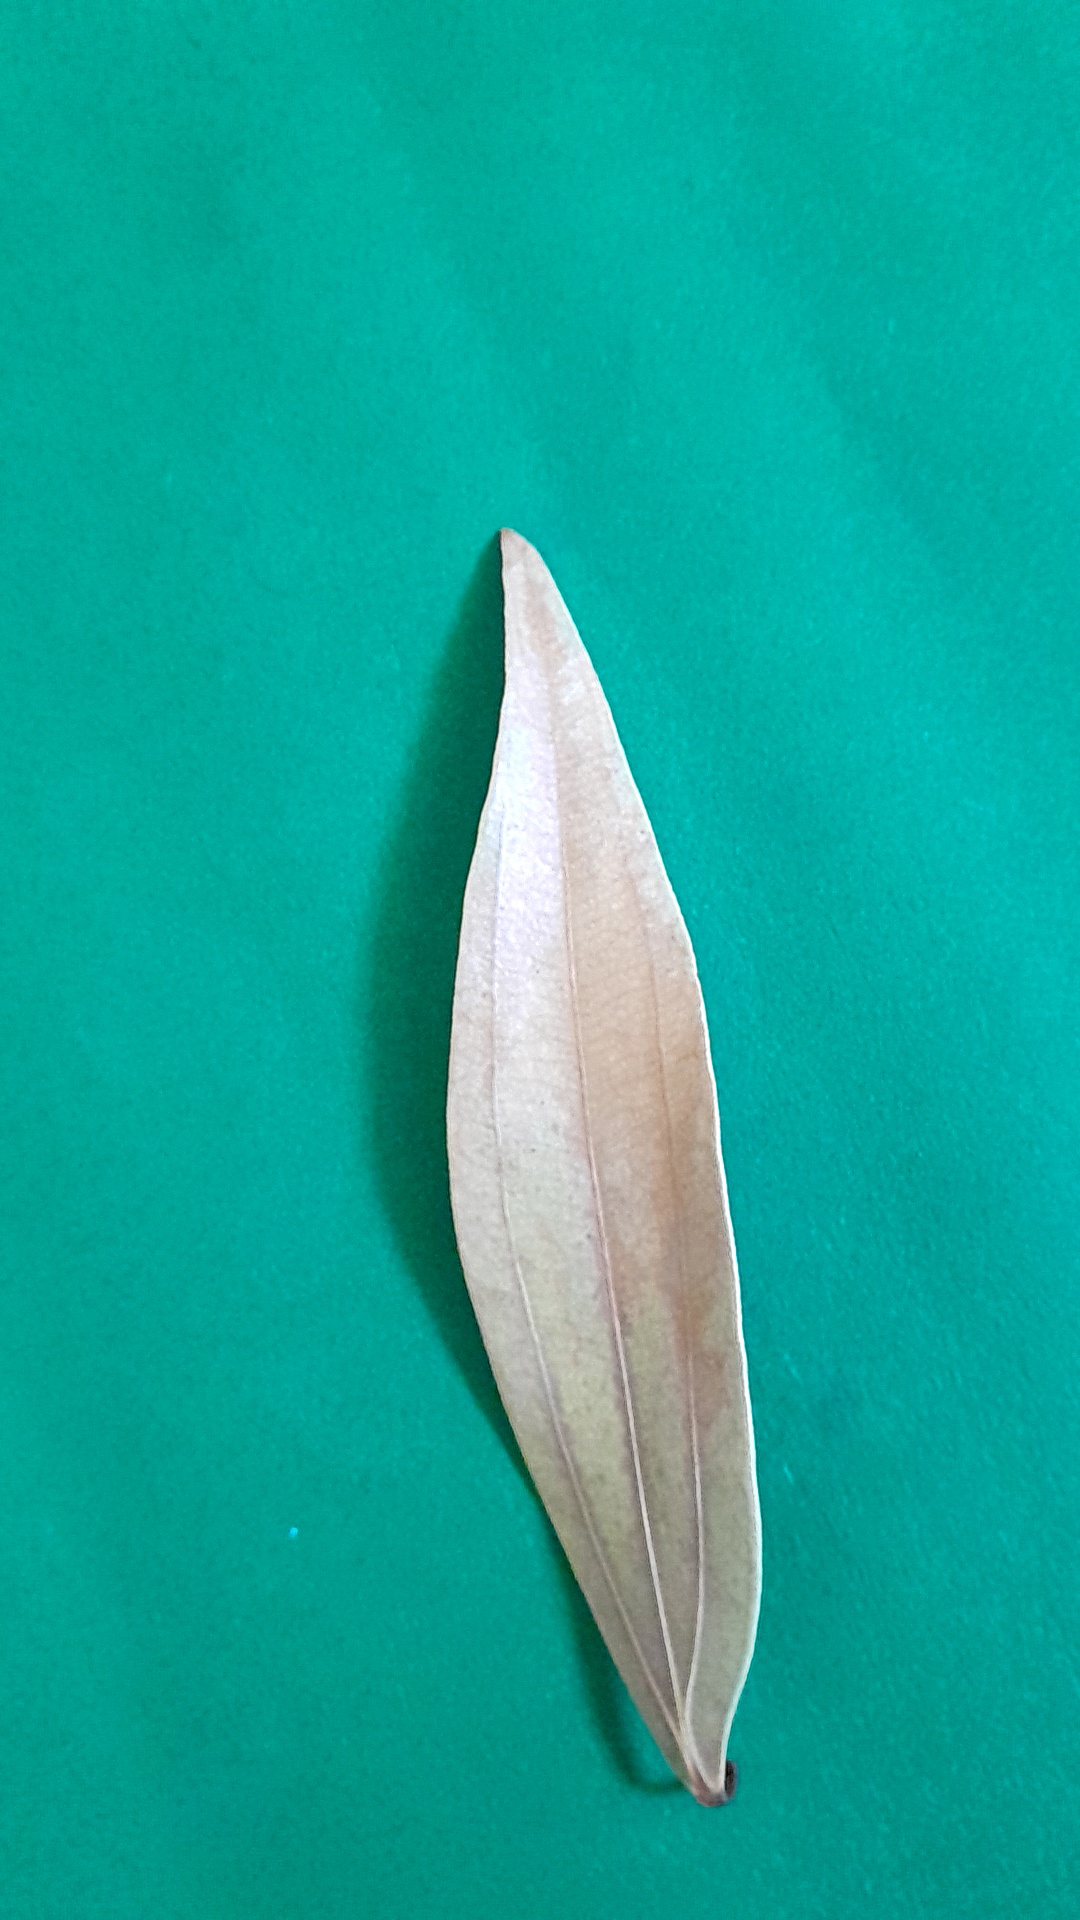
Label: Dry Leaf